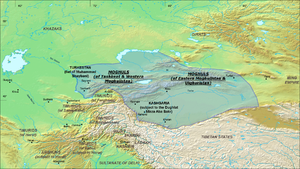
Le Mogholistan est un khanat formé par la partie est du khanat de Djaghataï lors de la scission de celui-ci en 1334. Il recouvrait en gros le Xinjiang ou Turkestan chinois.